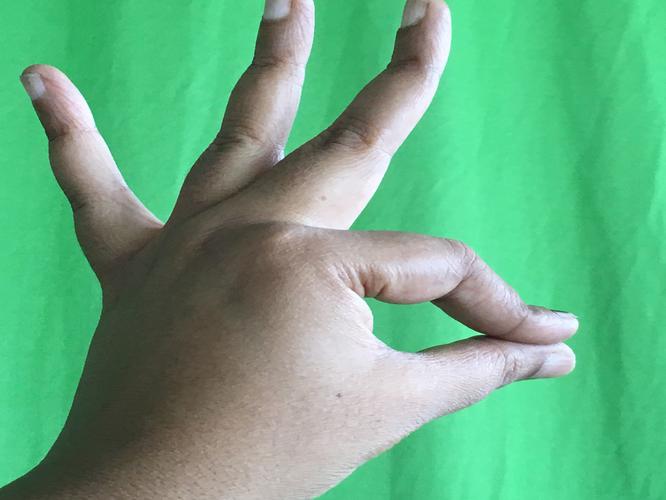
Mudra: Hamsasyam
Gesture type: single_hand